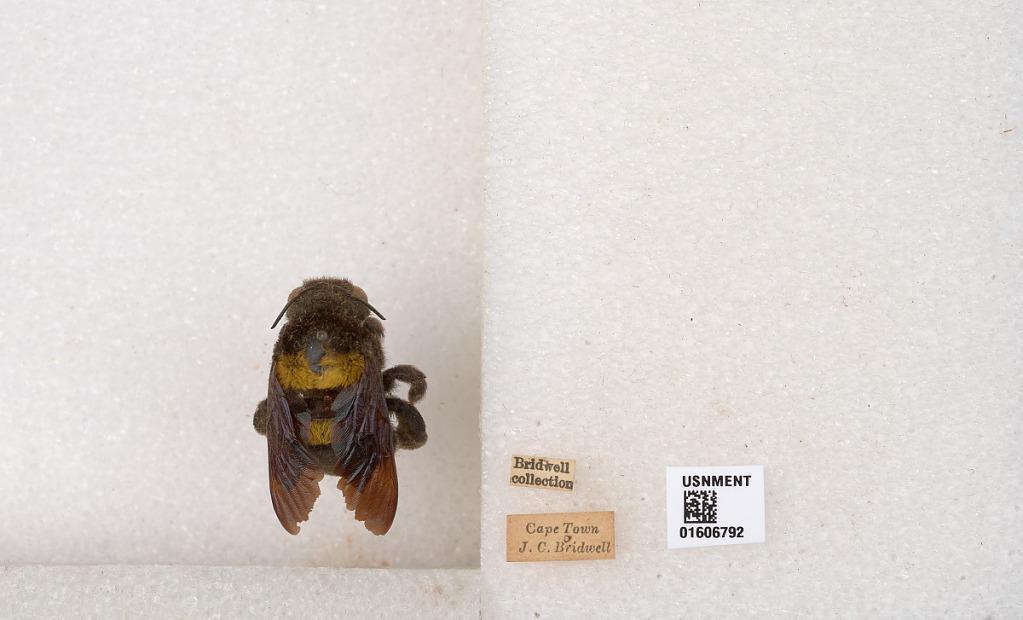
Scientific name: Xylocopa (Koptortosoma) caffra (Linnaeus)
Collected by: J. Bridwell
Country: South Africa
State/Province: Western Cape
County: Cape Town
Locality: Cape Town